Willem van Ruytenburch

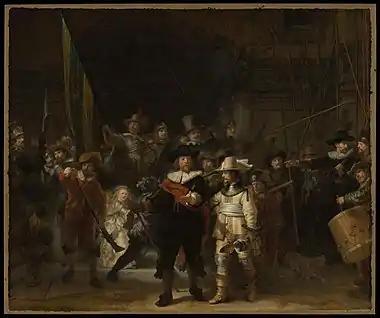
"The Night Watch"

In 1626 Willem married Alida Jonckheyna (1609-1677), a woman from a notable Amsterdam family. The couple had the following children: